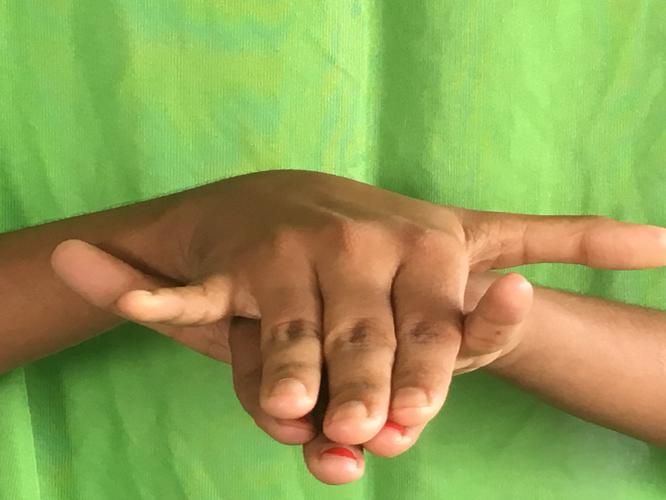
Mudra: Varaha
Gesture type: double_hand